Battle of Quatre Bras

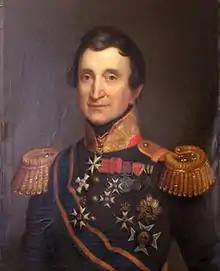
Major-General Jean Victor de Constant Rebecque

This nine-hour delay meant it was too late for him to move his army in sufficient strength to provide von Blücher with support on 16 June at the Battle of Ligny. Wellington did not order his entire army to Quatre Bras on 16 June, still suspecting a flanking maneuver through Mons. The headquarters of the Anglo-allied First Corps (Prince of Orange's), however, decided to ignore Wellington's order that it should assemble in and around Nivelles, instead opting to take the initiative and converge on Quatre Bras.